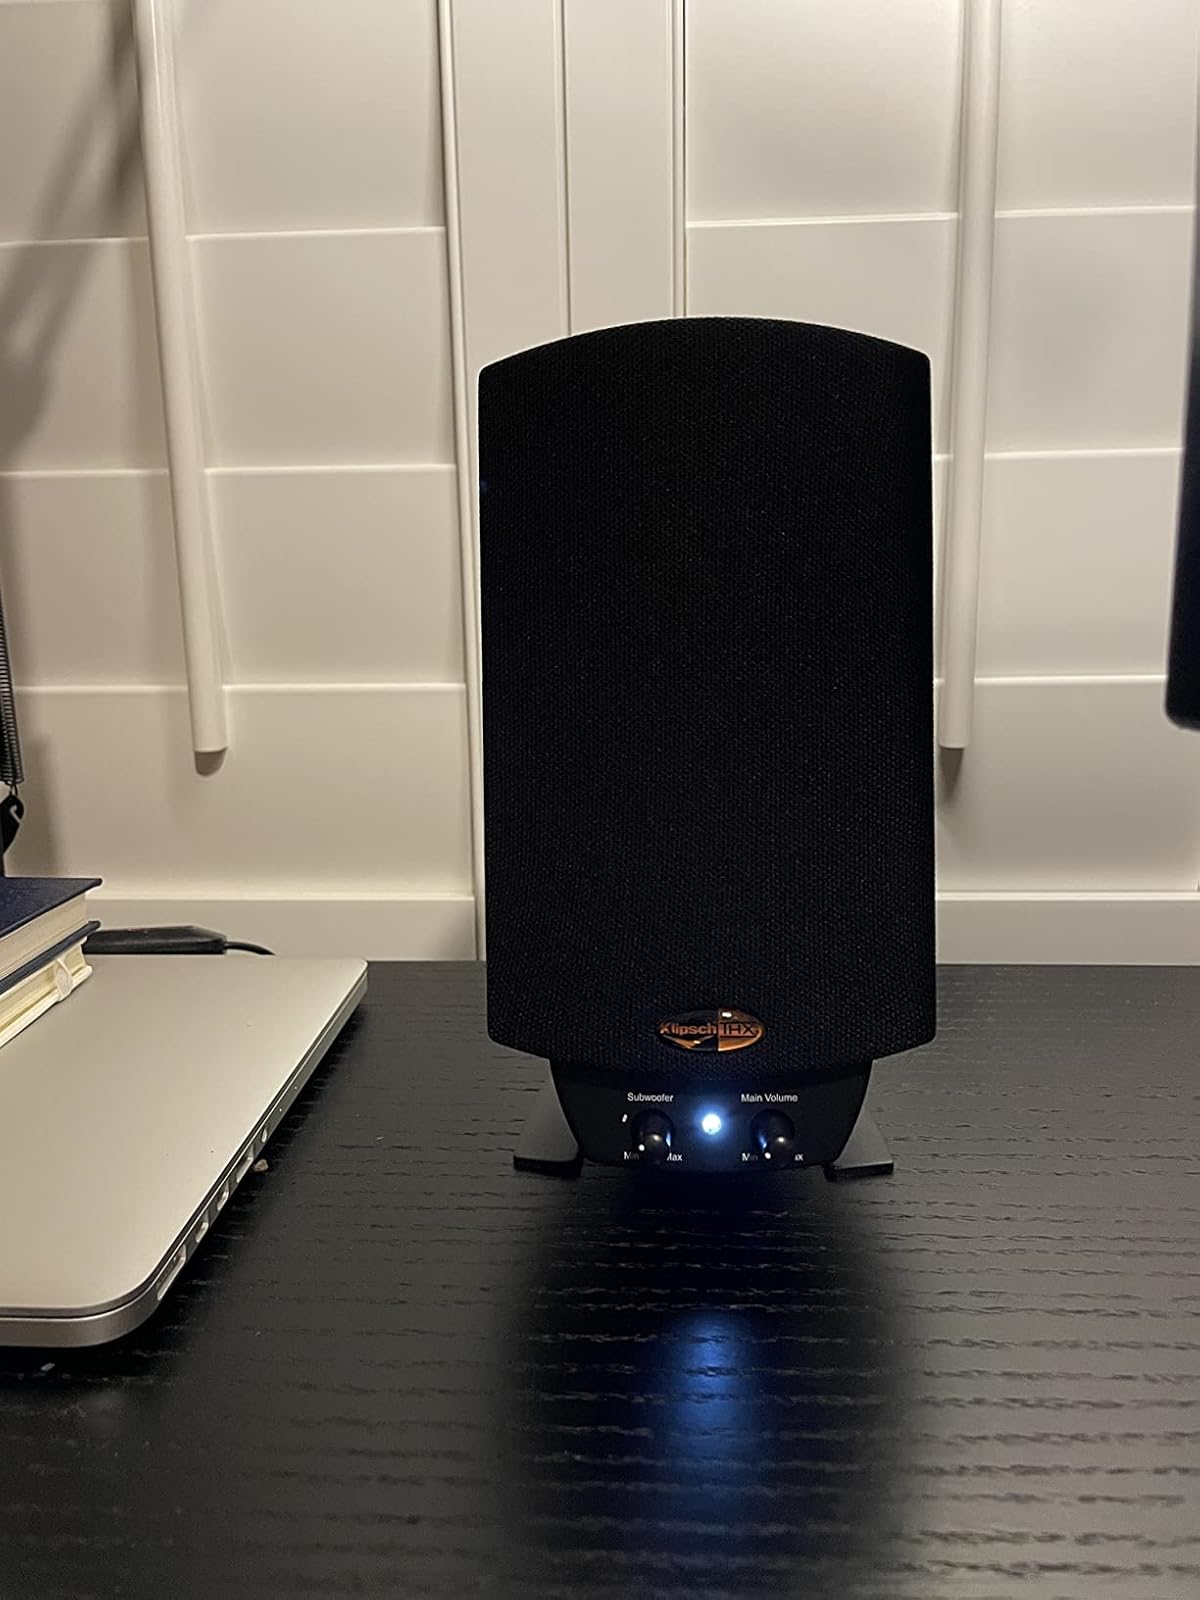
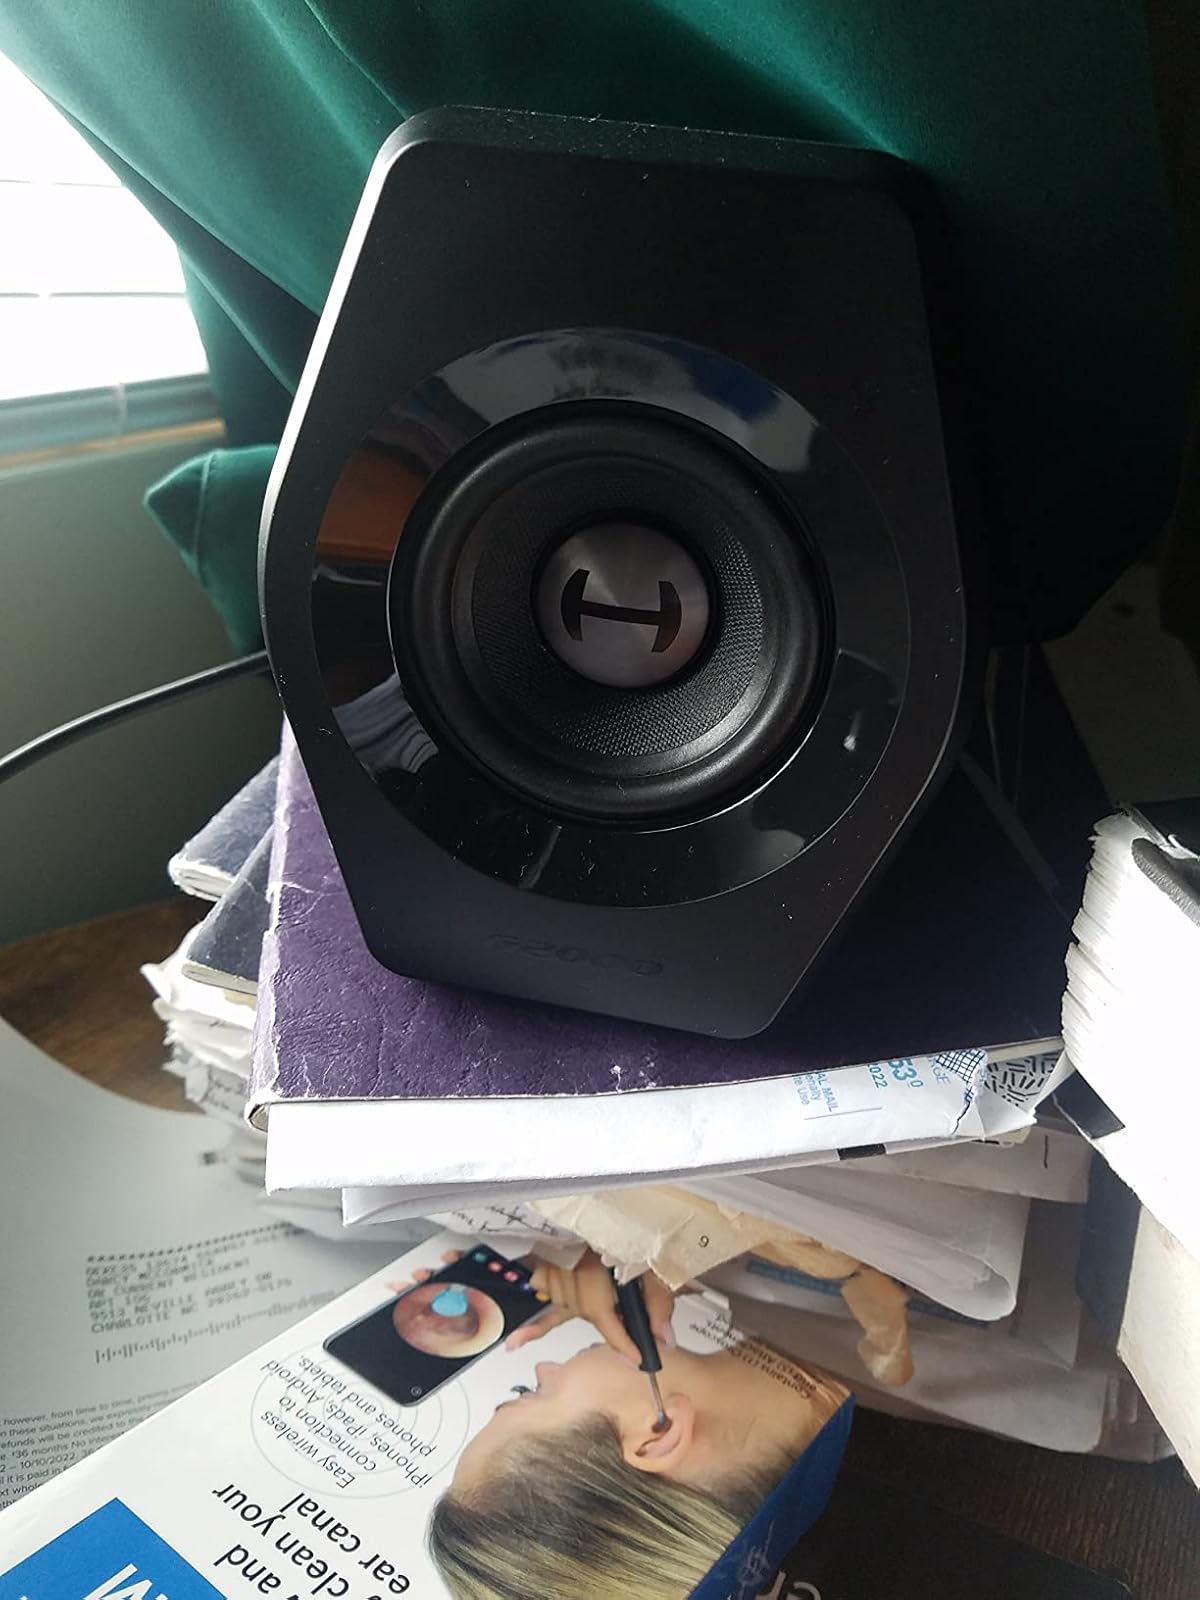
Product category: speaker
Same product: no